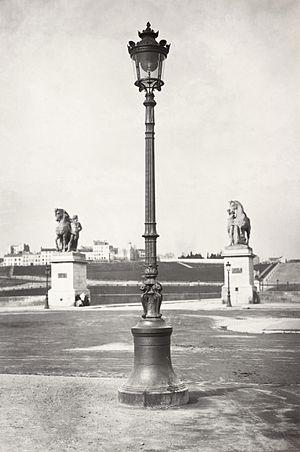
Lampadaire sur la rive gauche de la Seine à Paris à l'extrémité nord du Champ-de-Mars. Au second plan, le pont d'Iéna de 14 mètres de large (il sera élargi à 35 mètres en 1935). De chaque côté de l'entrée du pont, deux sculptures de cavalier debout à côté de leur monture. La statue de gauche représente un Gaulois, scuplté par Auguste Préault. Celle de droite, un Romain par Louis-Joseph Daumas. En arrière-plan, la colline de Chaillot (pelouse), des marches en granite et des maisons à l'horizon. Sur cette colline et en haut des marches est construit pour 1878 le palais de Chaillot démoli pour laisser place au palais du Trocadéro pour l'exposition universelle de 1889.
La colline de Chaillot est située à Paris, pour sa plus grande partie dans le 16ᵉ arrondissement. Sa partie centrale de la place du Trocadéro dominant les jardins du Trocadéro est occupée successivement par le château de Chaillot, le couvent des Visitandines de Chaillot détruit en 1794, le palais du Trocadéro puis par le palais de Chaillot.
Le pont d’Iéna est un pont parisien franchissant la Seine.